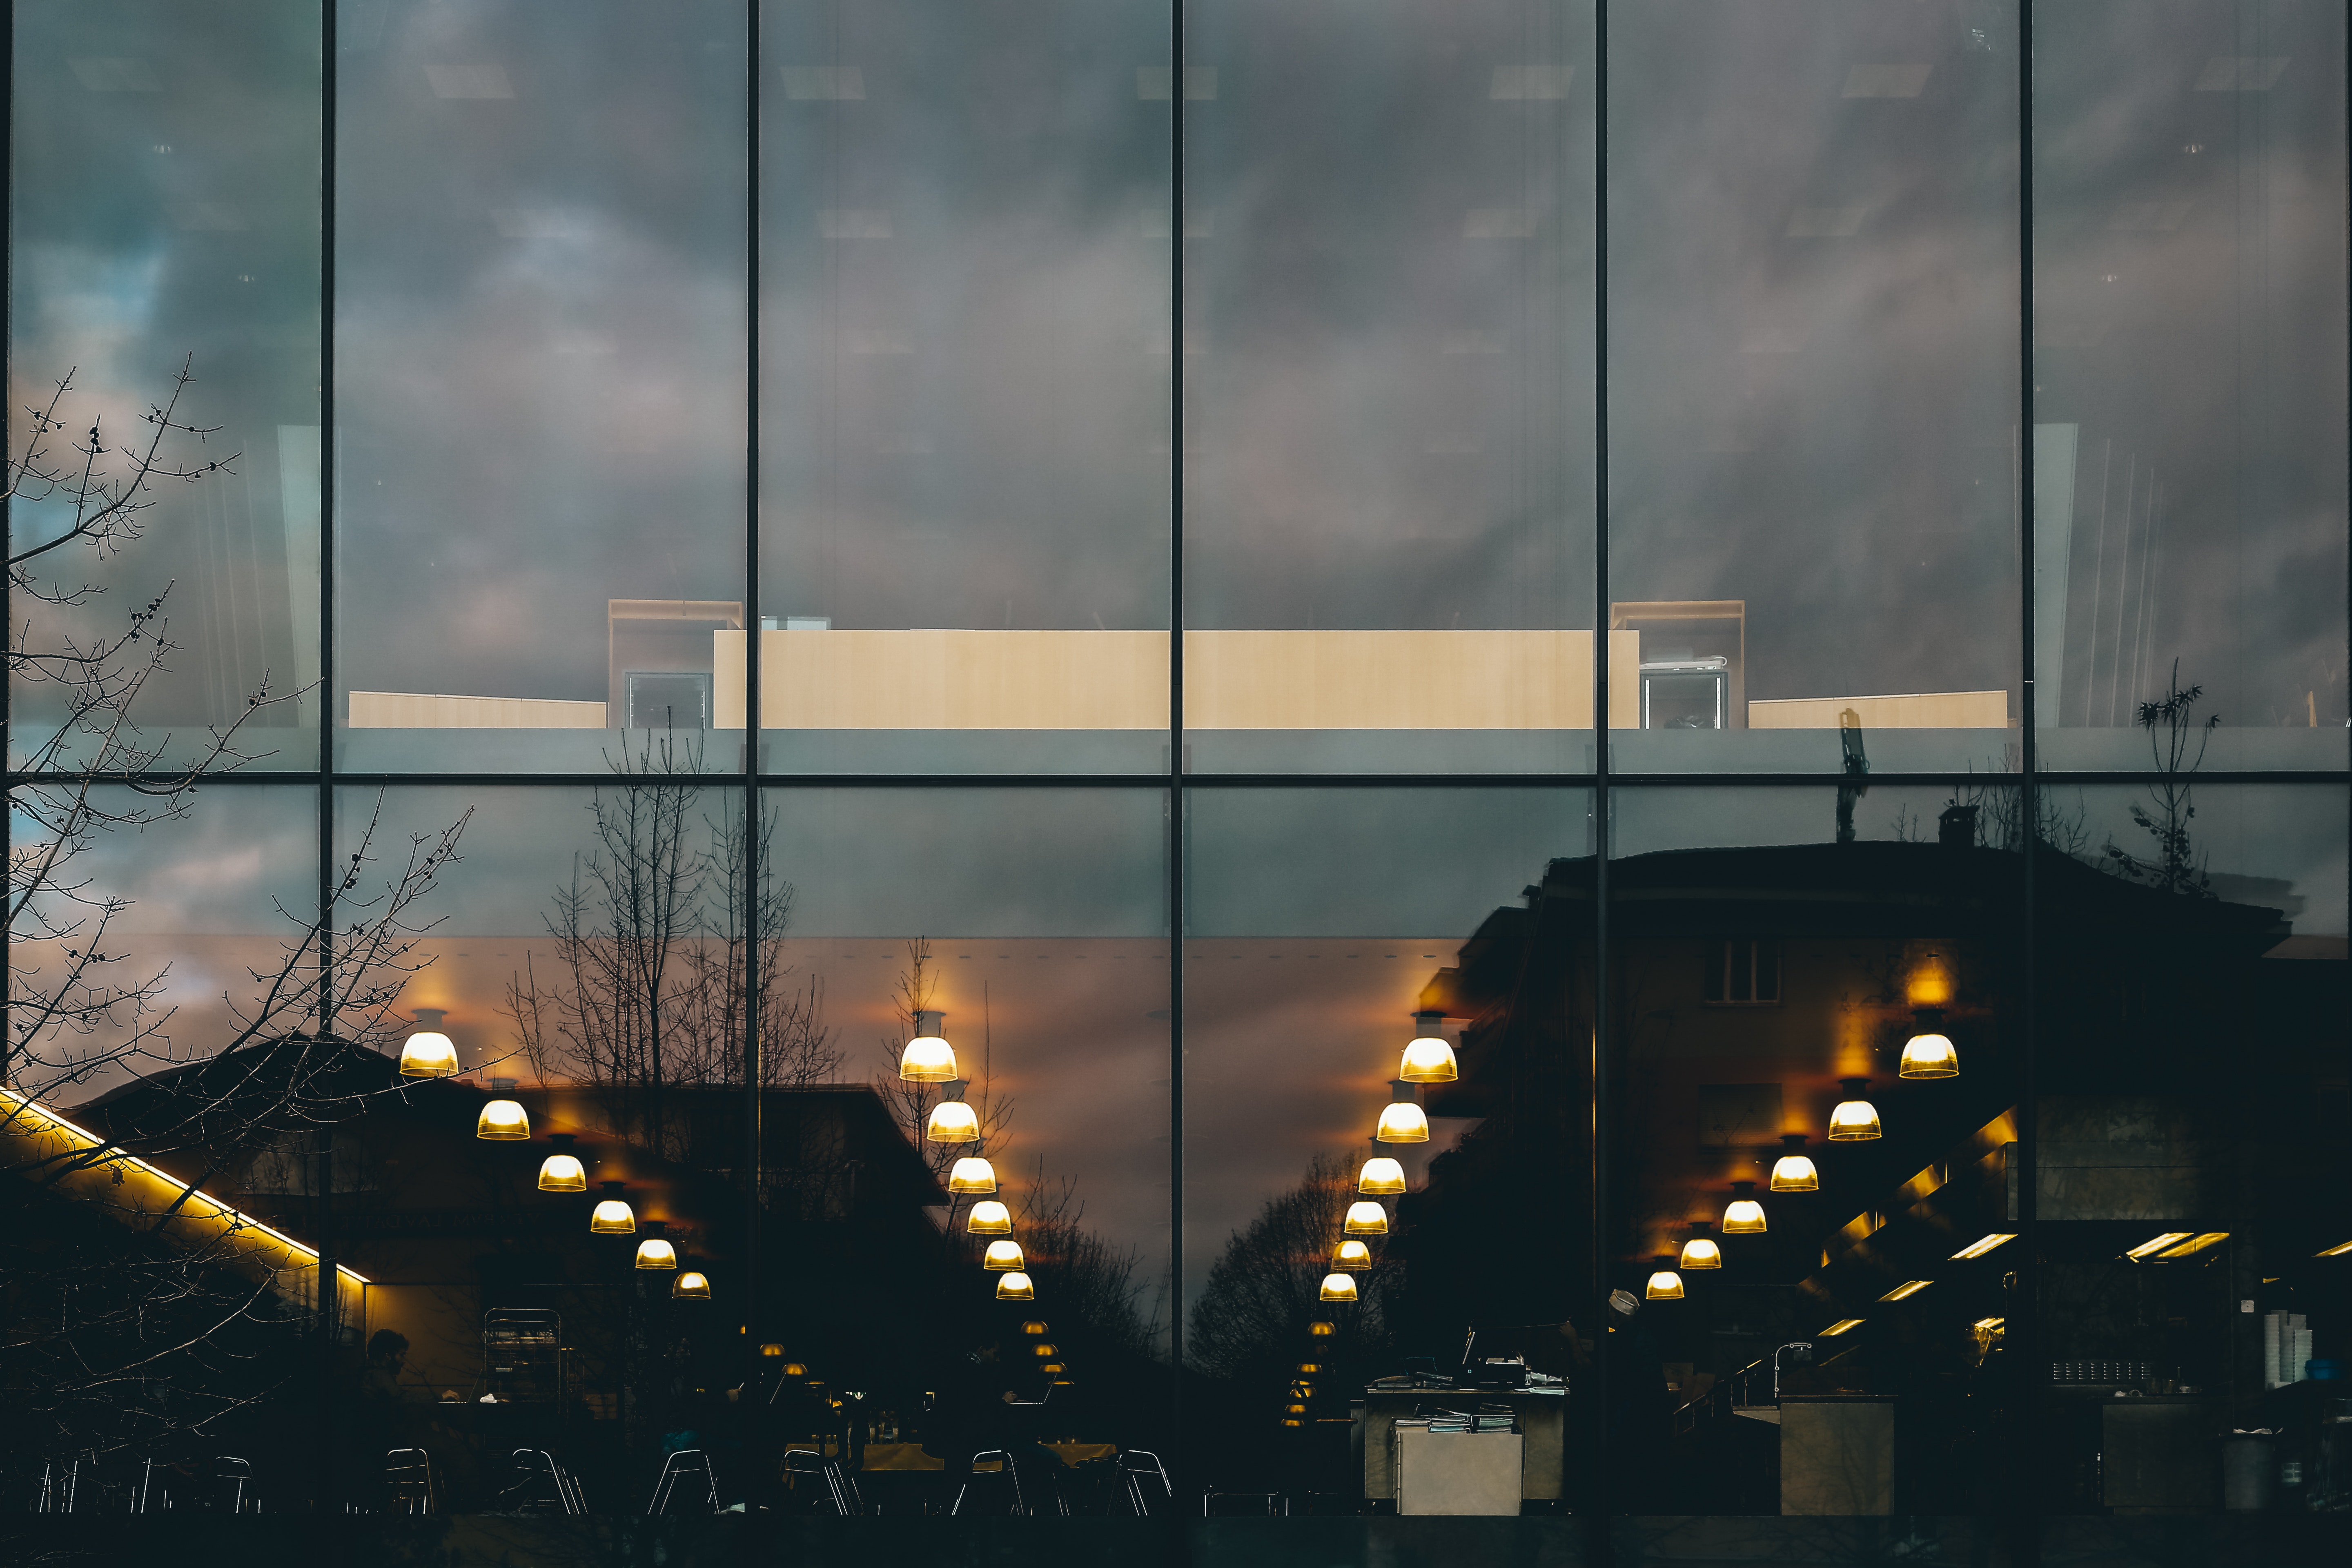
sky, reflection, architecture, cloud, evening, night